Ali al-Akbar ibn Husayn

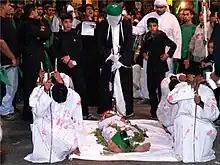
Husayn standing over the body of his dead son, Ali al-Akbar, in a reenactment of Ashura in Bahrain

Among the Alids, that is, the descendants of Ali ibn Abi Talib, Ali a-Akbar was the first to receive permission to fight and enter the battlefield. The accounts presented in popular literature, however, sometimes place him among the last to be killed. For instance, Ali is presented as the seventeenth casualty in by Husayn Kashifi, the Timurid-era poet and preacher. Ali al-Akbar is said to have charged multiple times at the enemy lines. After one of his charges, he returned from the battlefield, injured and parched with thirst, and complained of thirst. Husayn consoled him that his thirst would soon be quenched at the hands of his great-grandfather Muhammad. Ali al-Akbar then returned to fight and was finally felled by Murra ibn Sa'd, who is said to have struck Ali from behind. He fell and was surrounded by Umayyad soldiers who "cut him to pieces." In most reports, his killer is named Murra ibn Munqidh al-Abdi, who later survived a revenge attempt by the pro-Alid revolutionary Mukhtar al-Thaqafi, but was severely wounded. A grief-stricken Husayn wept over the body of his dead son and, and lamented, "The world has ended," and, "There will be [only] dust on the world after you," according to . Husayn's sister Zaynab rushed there too and Husayn finally returned to the camp with her inconsolable sister. He then asked other young men to carry the body of Ali al-Akbar back to the camp.